Michael Shrieve

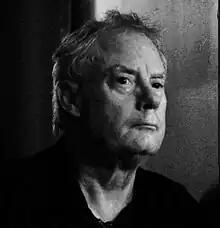
Shrieve in 2016

Michael Shrieve (born July 6, 1949) is an American drummer, percussionist, and composer. He is best known as the drummer of the rock band Santana, playing on the band's first seven albums from 1969 to 1974. At age 20, Shrieve was the second youngest musician to perform at Woodstock. His drum solo during "Soul Sacrifice" in the "Woodstock" film has been described as "electrifying", although he considers his solo during the same piece in 1970 at Tanglewood the superior performance.